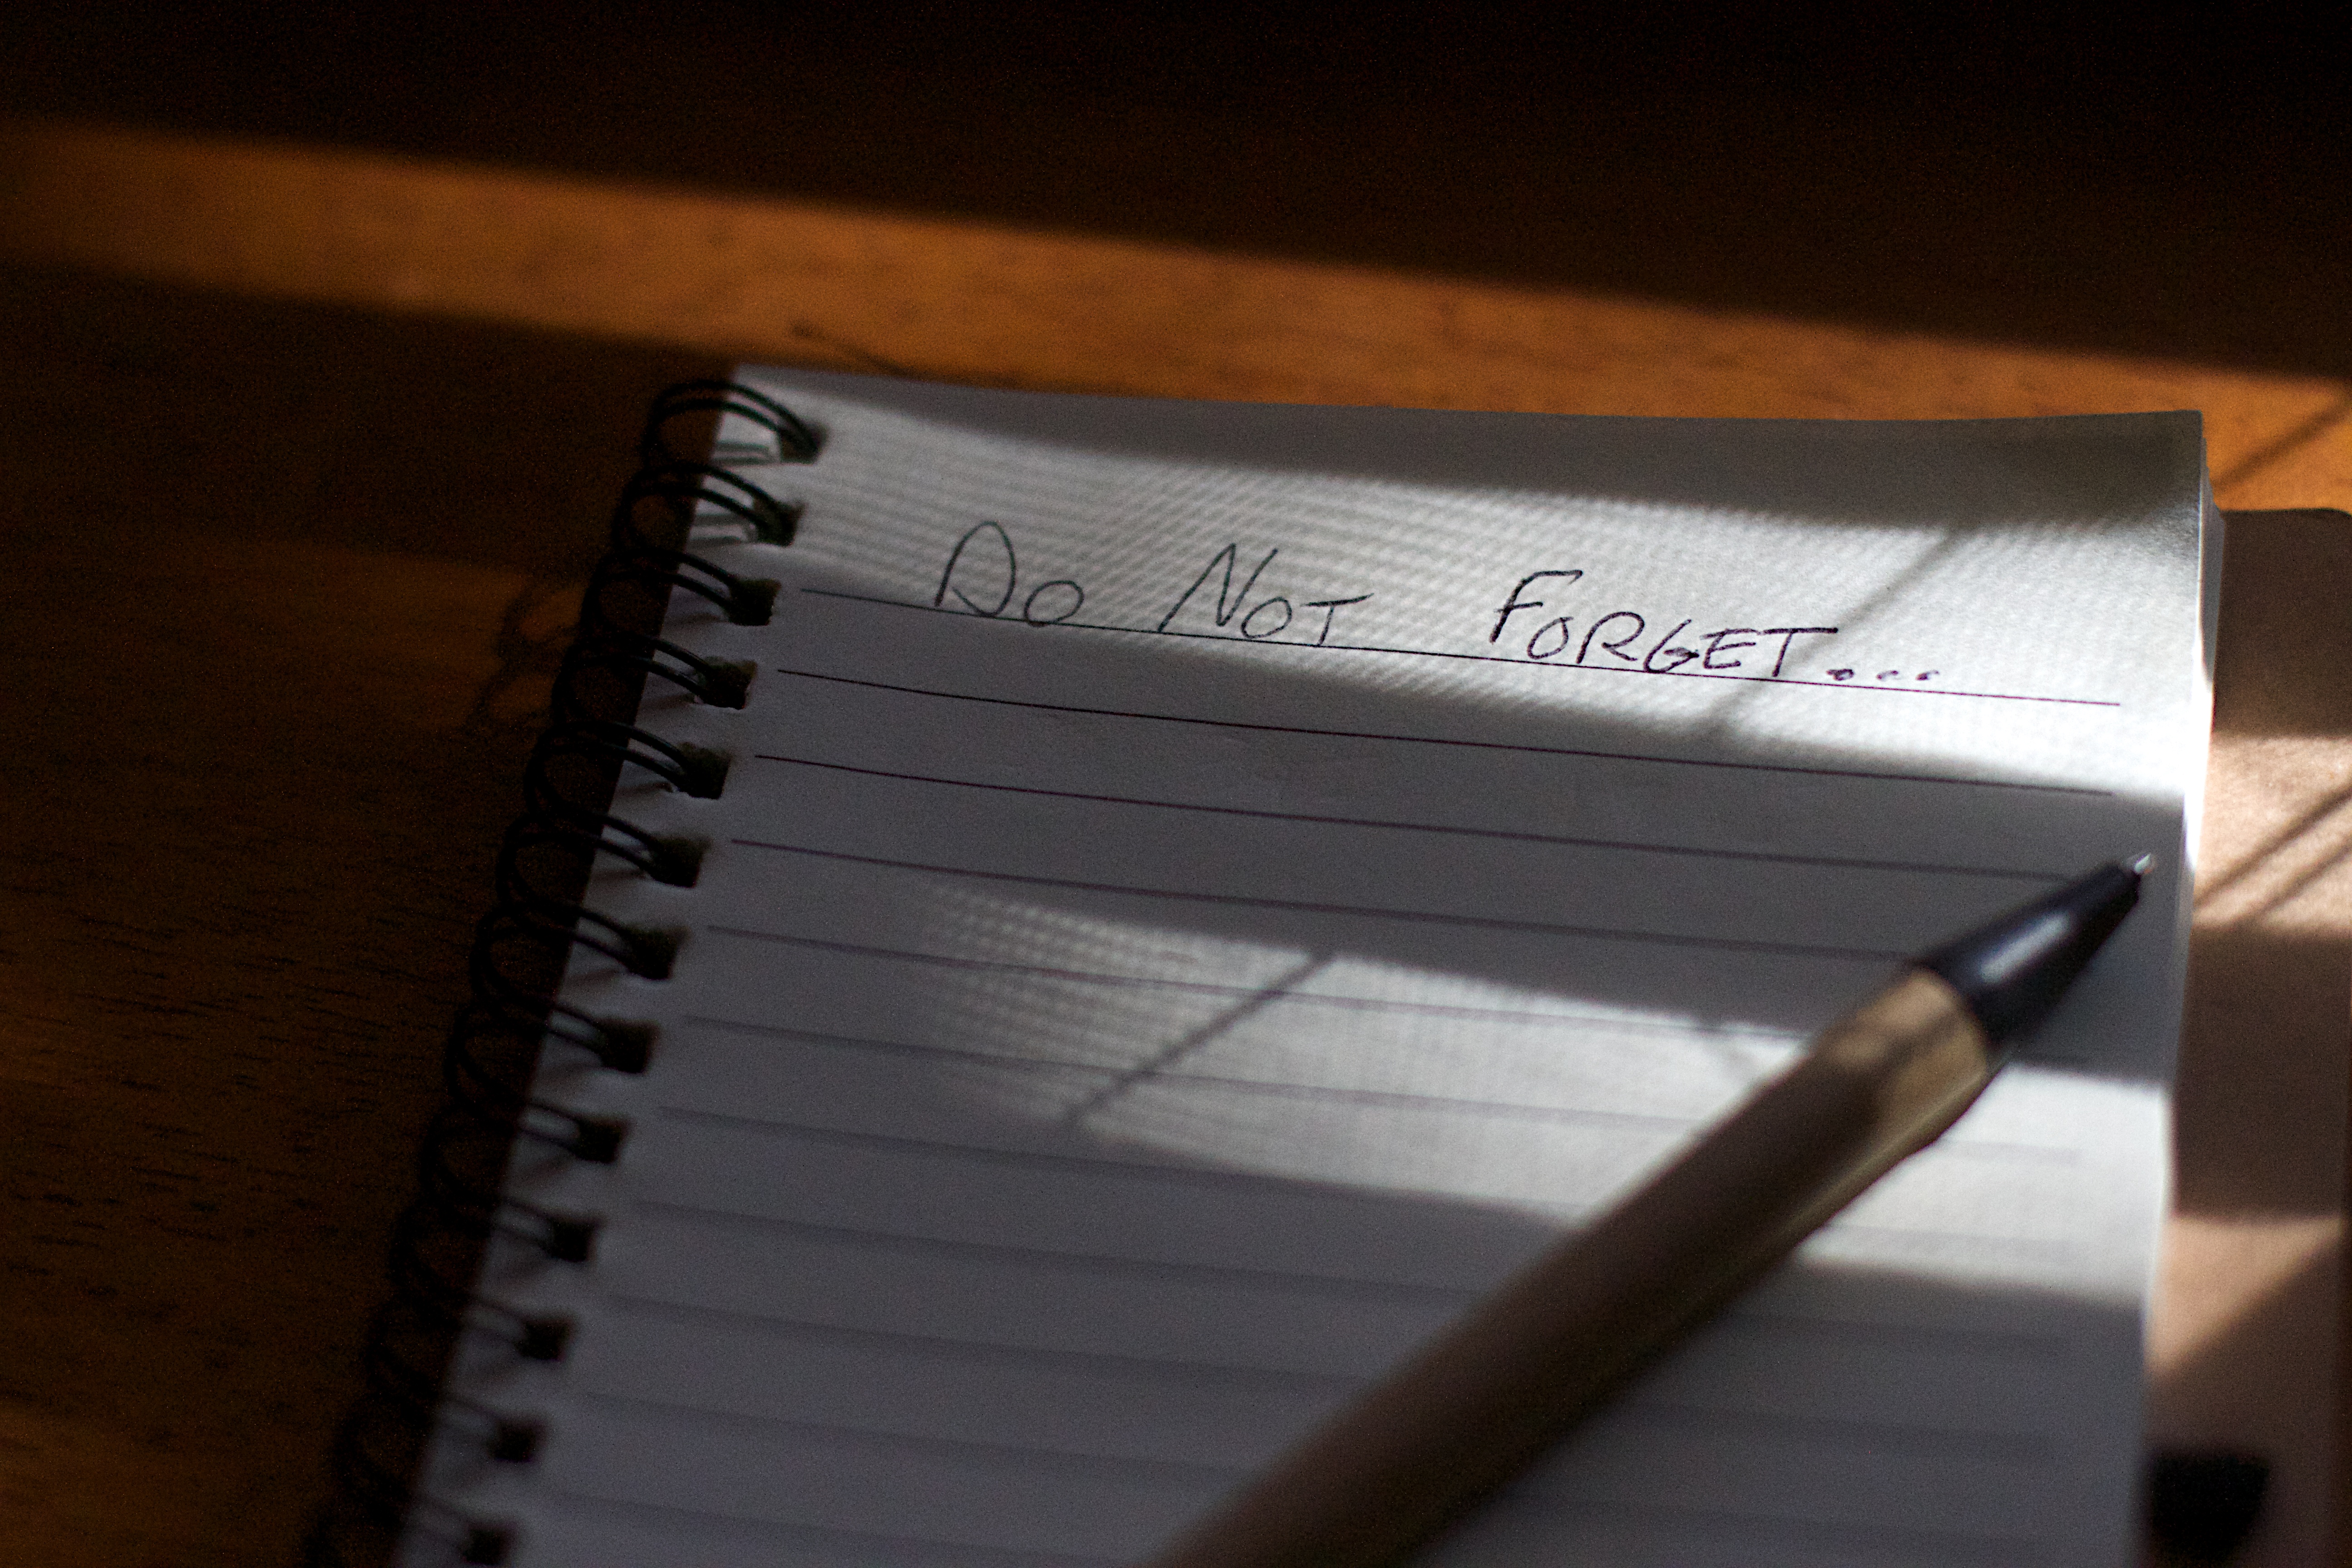
writing, list, forget